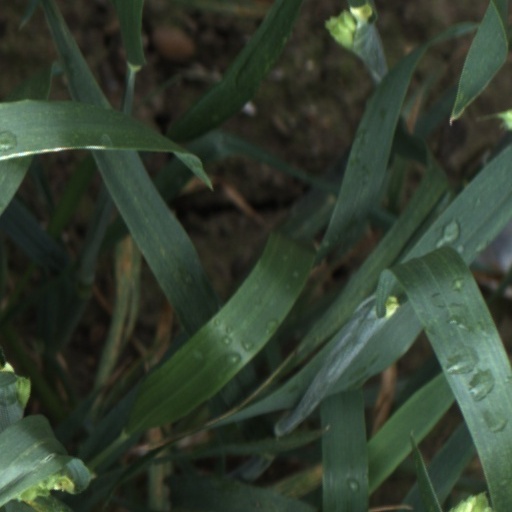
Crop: wheat